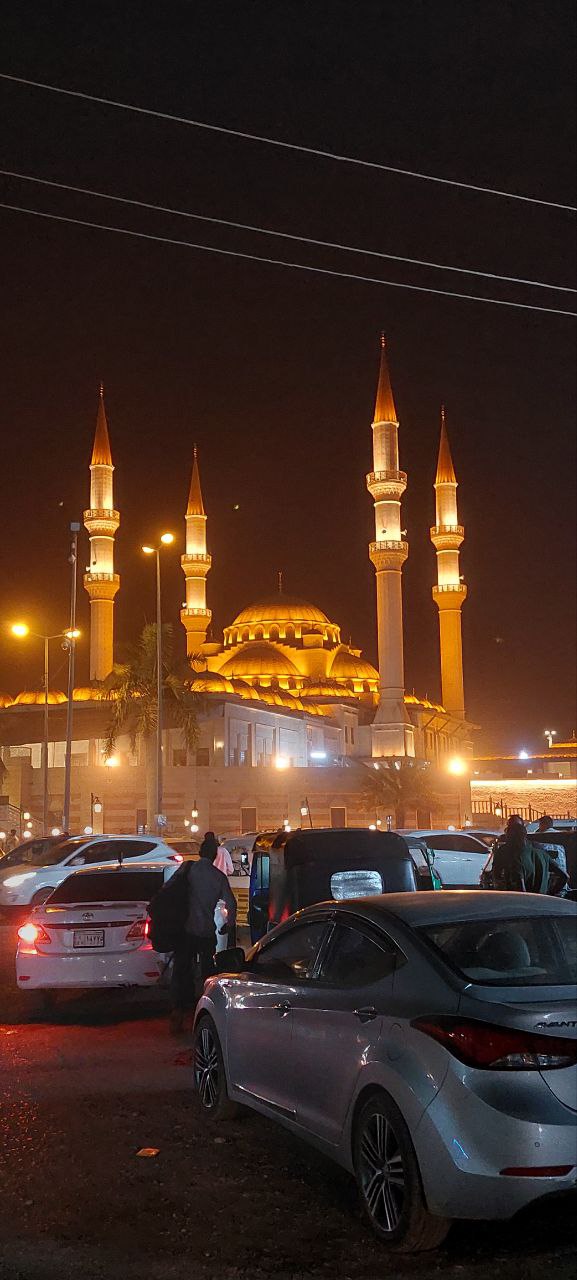
الوصف بالفصحى: صورة فيها مسجد نور الإسلام بحي كافوري في منطقة بحري.
الوصف بالعامية السودانية: صورة فيها مسجد نور الإسلام بحي كافوري في منطقة بحري.
التصنيف: Public Spaces & Infrastructure